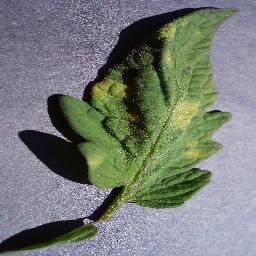
Label: Tomato___Leaf_Mold